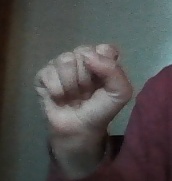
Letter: saad